Rémi Saudadier

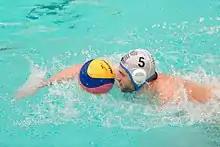
Saudadier in 2014

Rémi Saudadier (born 20 March 1986) is a water polo player from France. He was part of the French team at the 2016 Summer Olympics, where the team was eliminated in the group stage.